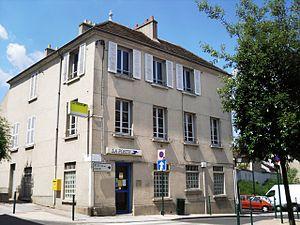
Agence postale centrale d'Igny (91)
Igny est une commune française située dans le département de l’Essonne en région Île-de-France.